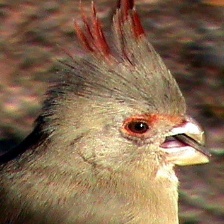
Species: PYRRHULOXIA
Scientific name: CARDINALIS SINUATUS